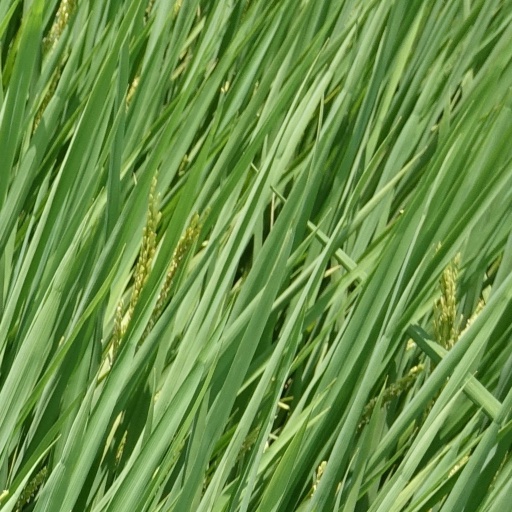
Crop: rice